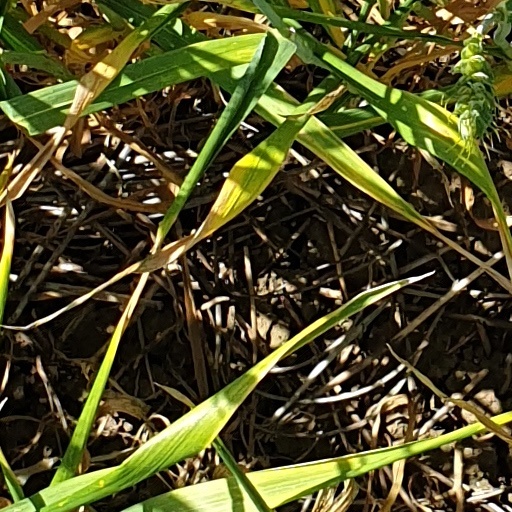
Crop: wheat